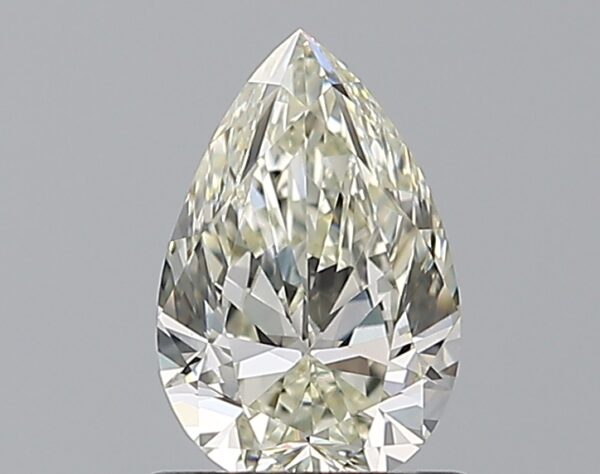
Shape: pear
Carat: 0.8
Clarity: VVS2
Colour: K
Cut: EX
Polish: EX
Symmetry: VG
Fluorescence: N
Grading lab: GIA
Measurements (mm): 7.98 x 5.22 x 3.12